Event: Nepal Earthquake
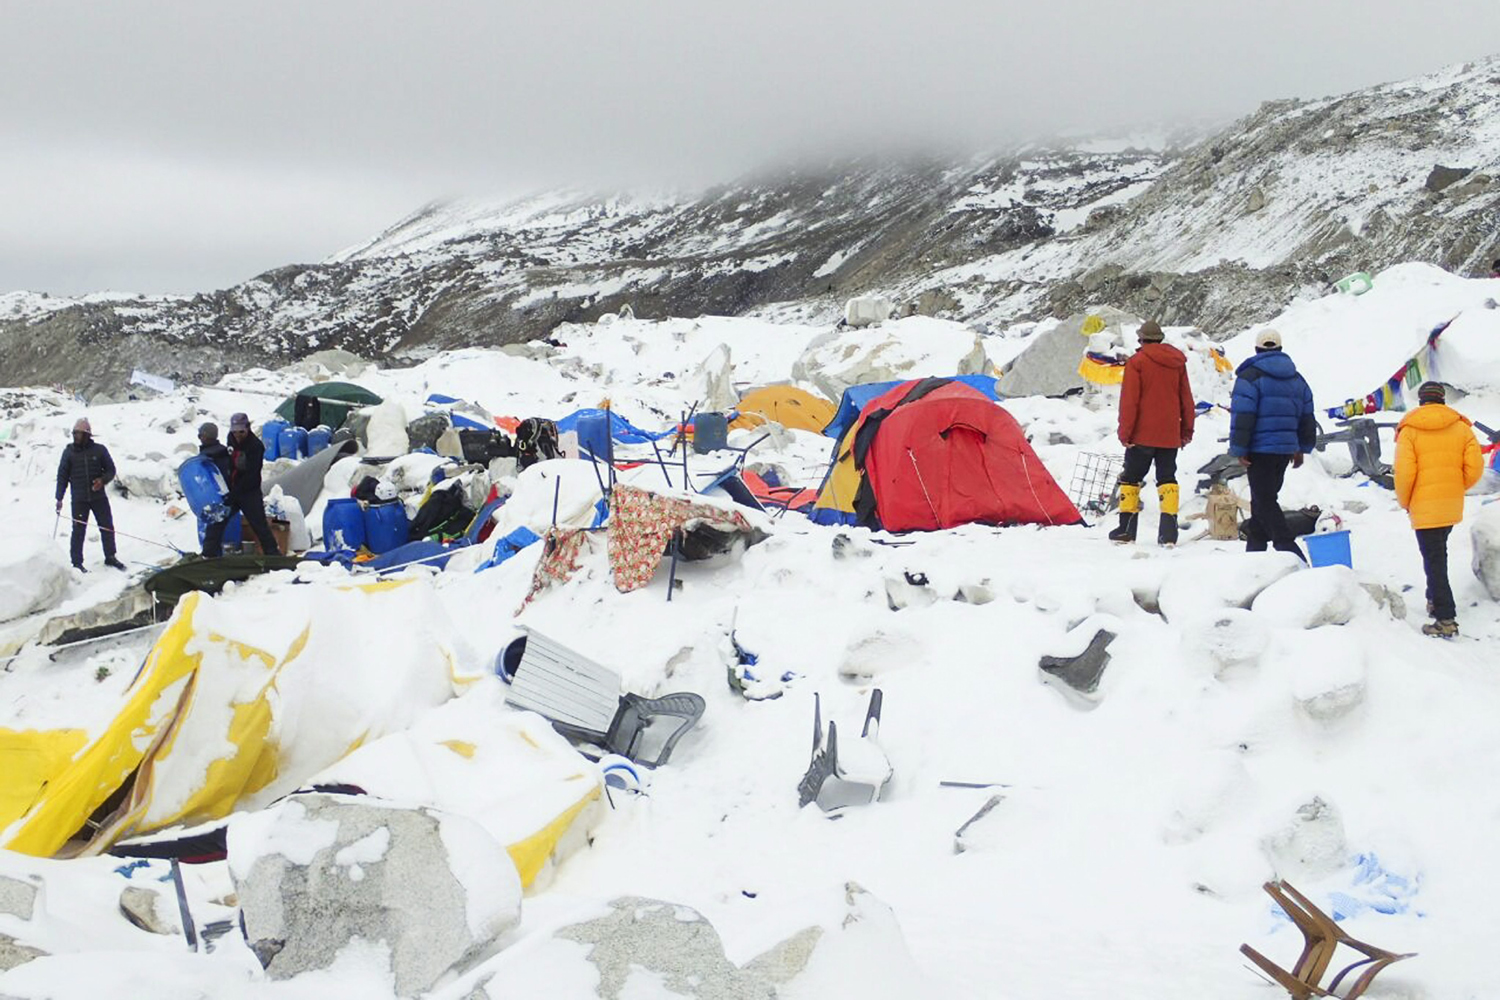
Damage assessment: damage